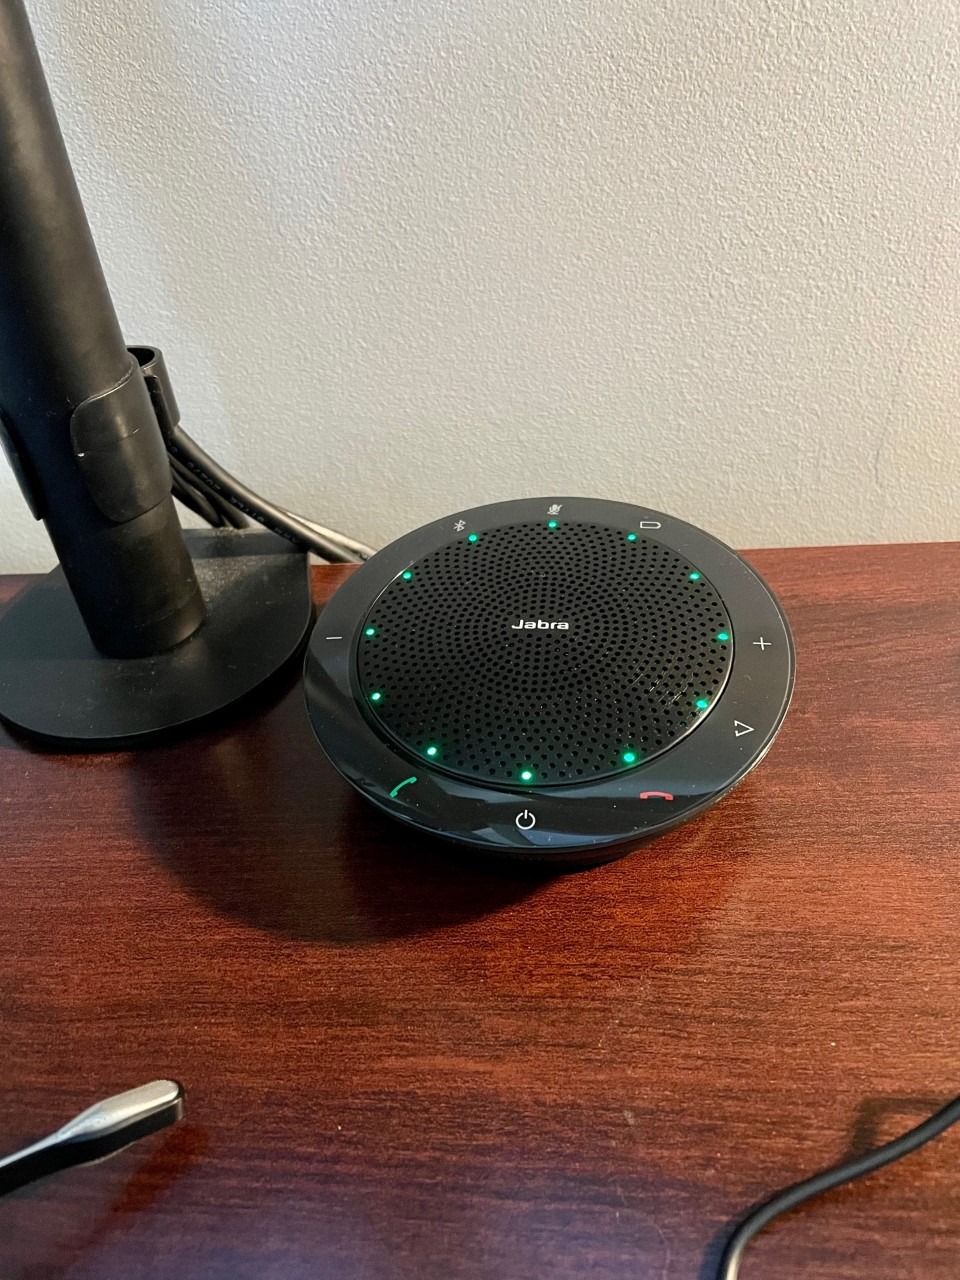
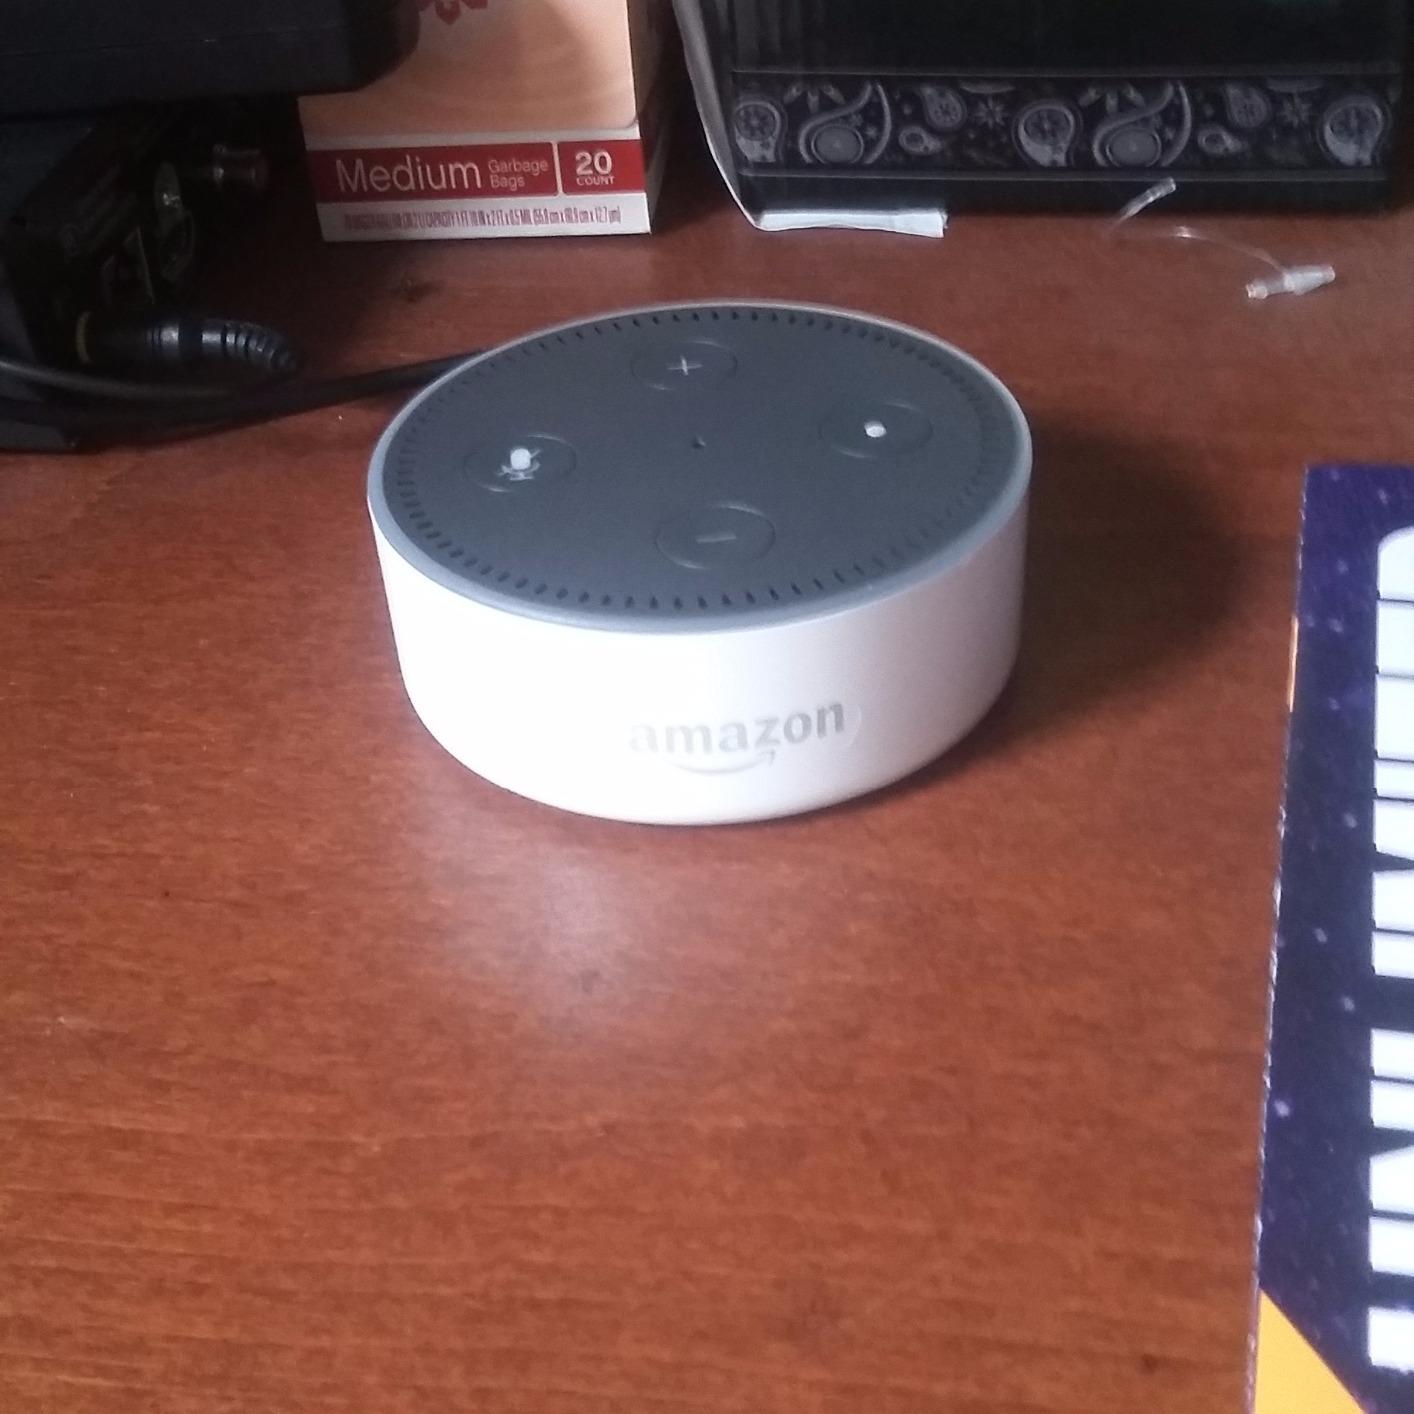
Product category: speaker
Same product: no